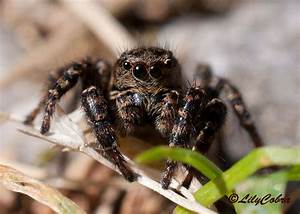
Label: ragno